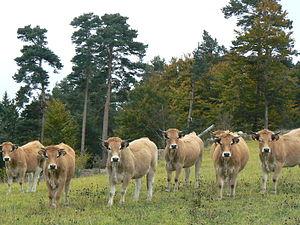
Troupeau de vaches Aubrac
Le Hêtre commun, Fagus sylvatica, couramment désigné simplement comme le hêtre est une espèce d'arbres à feuilles caduques, indigène d'Europe, appartenant à la famille des Fagaceae, tout comme le chêne et le châtaignier.